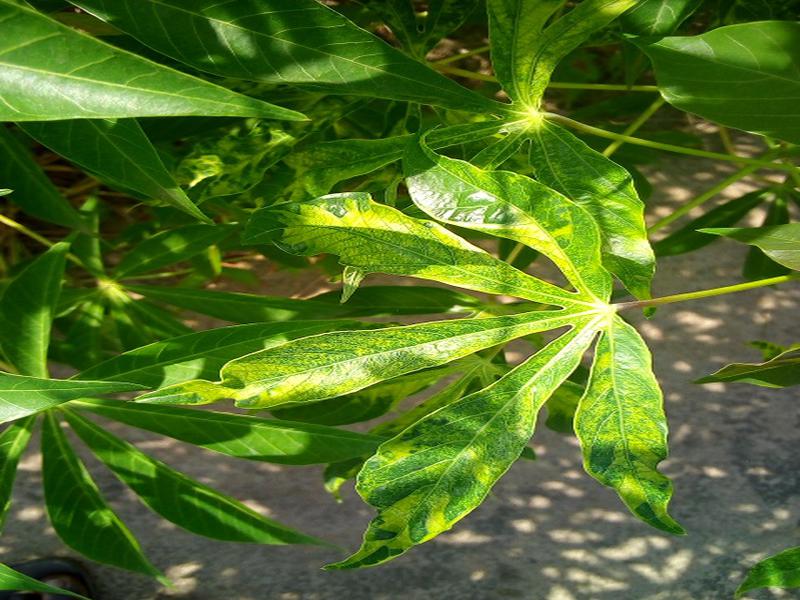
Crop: cassava
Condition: mosaic_disease